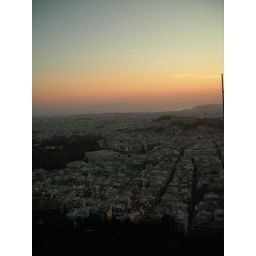
on top of lykavittos hill--you can see syntagma (parliament) in the center, the big yellow building to the right of the gardens.